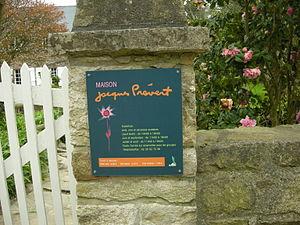
La Maison Jacques-Prévert est un musée départemental de la Manche consacré à Jacques Prévert et aménagé dans la demeure où le poète vécut pendant les dernières années de sa vie, à Omonville-la-Petite, près du cap de la Hague.